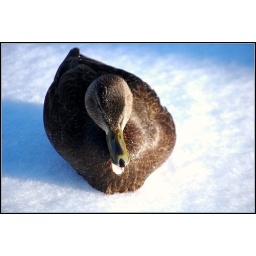
Uploading some oldies, havent taken a new shot in a few days, bad bad bad weather, Caught this duck mid-quack in Fall river